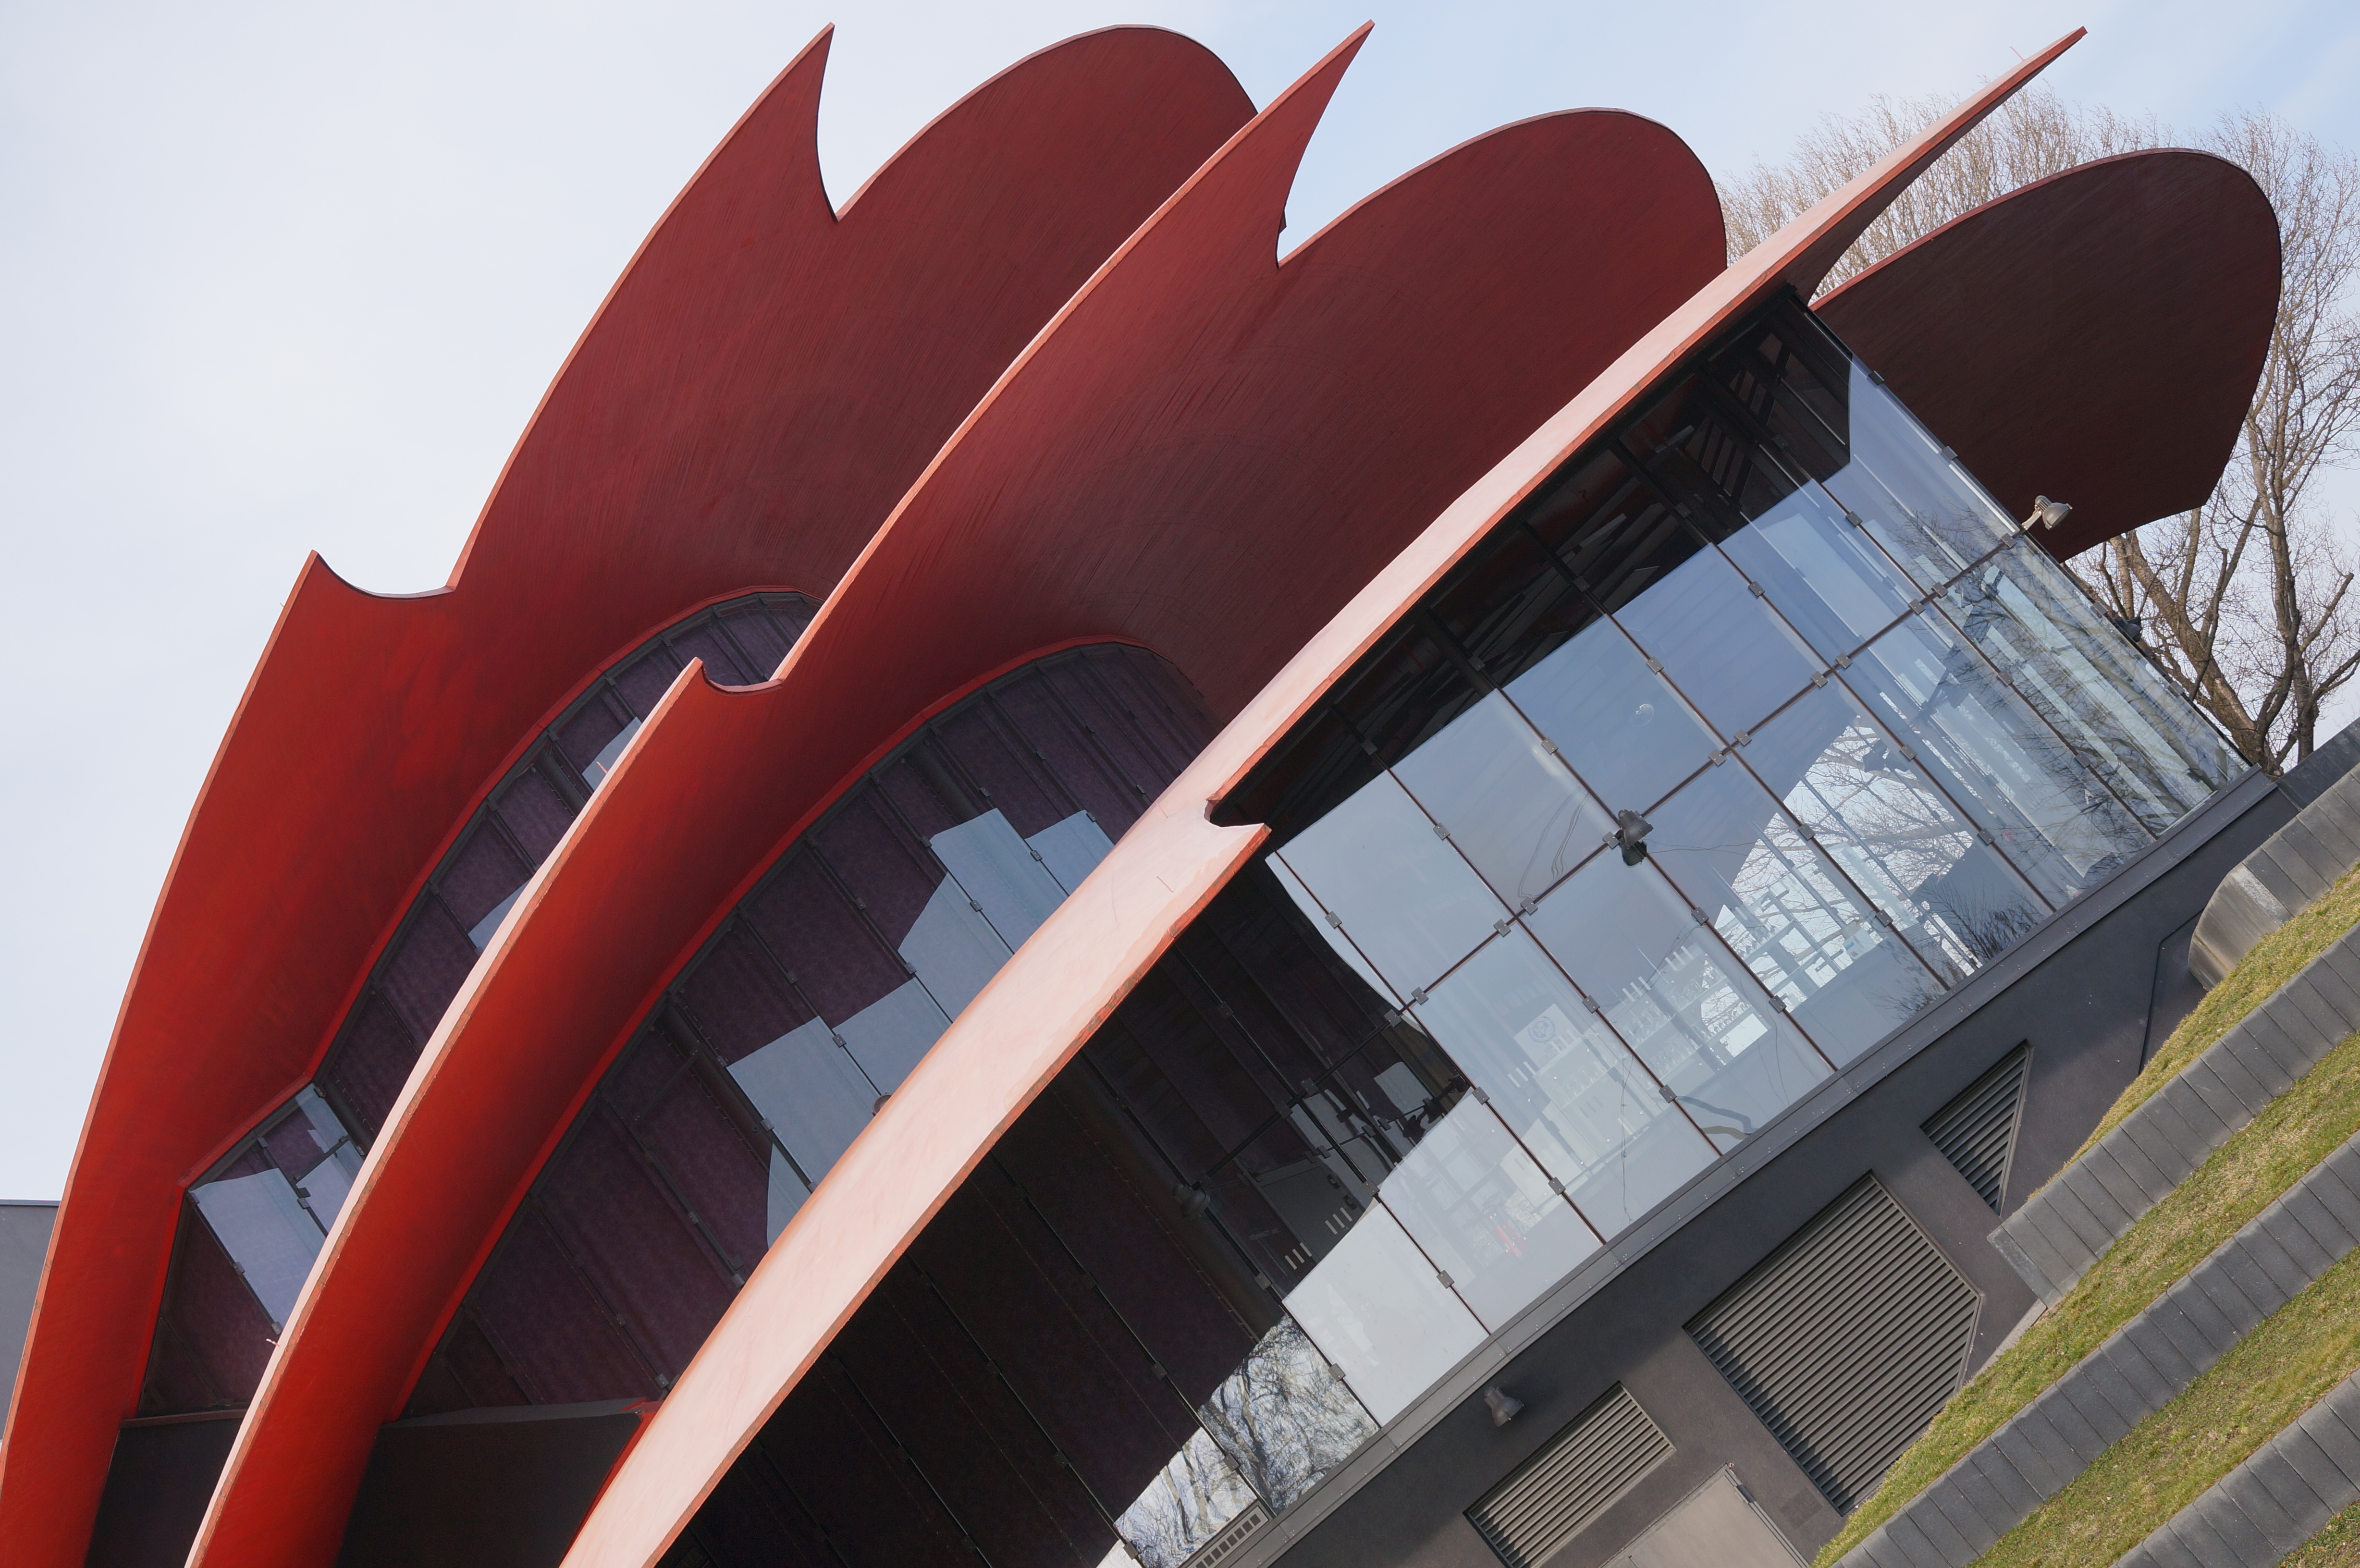
wing, architecture, red, color, blue, 2014, germany, deutschland, sony, sigma, shape, nex, nex6, potsdam, brandenburg, lenstagged, steffenzahn, 30mm, sigma30mm28exdn, sigma30mmf28, sigma30mmf28dn, sigma30mm